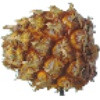
Label: pineapple_mini